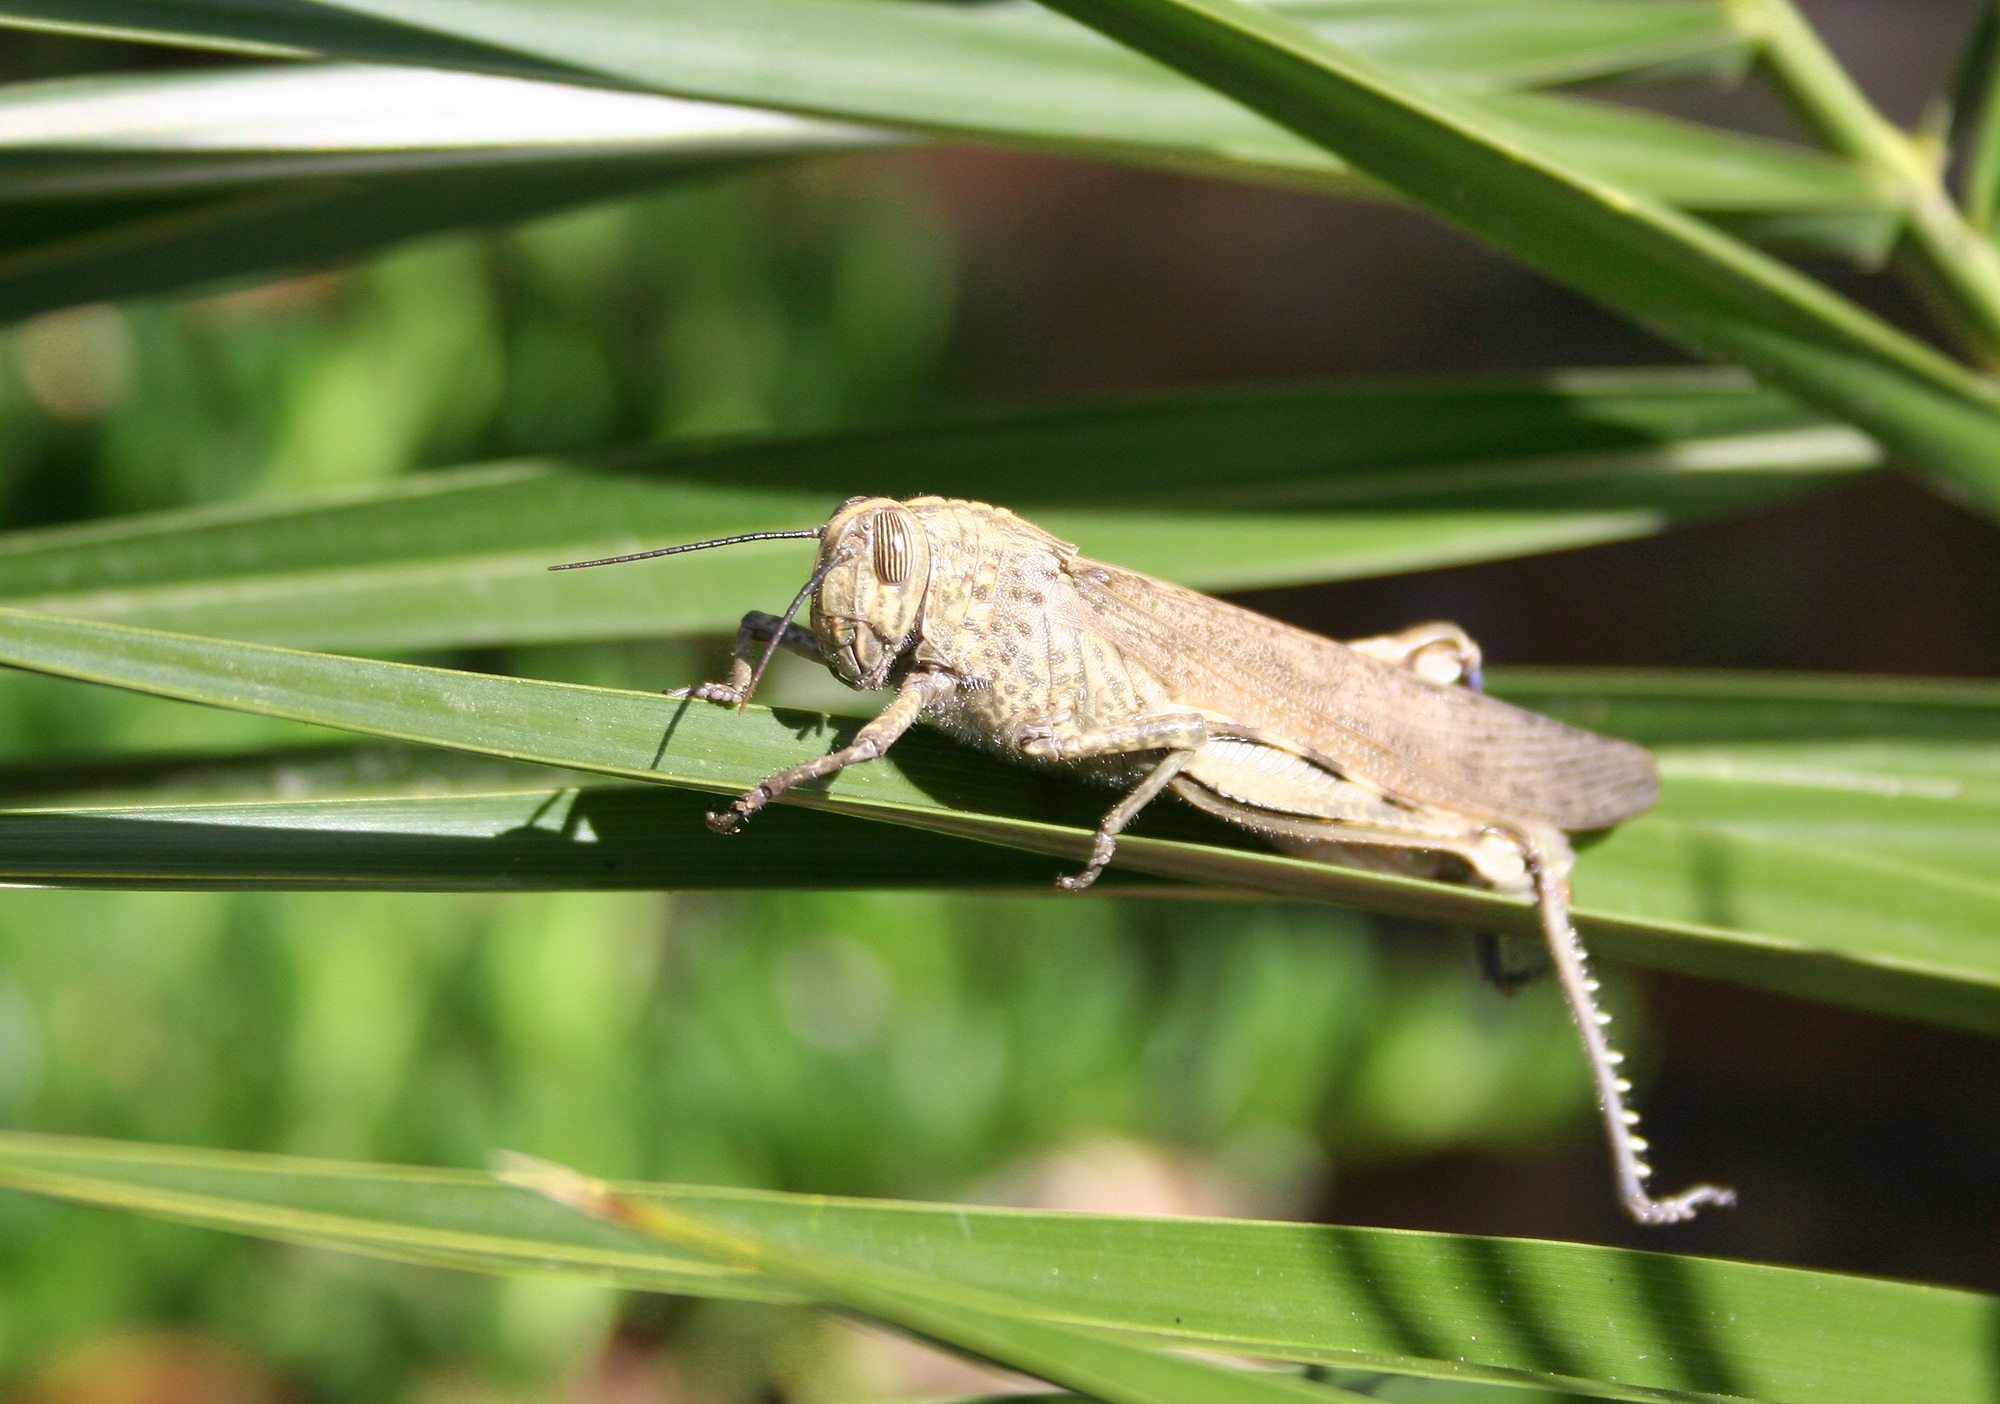
nature, animal, summer, insect, brown, close, fauna, grille, invertebrate, grasshopper, caelifera, grasshoppers, locust, flight insect, macro photography, probe, giant grasshopper, cricket like insect